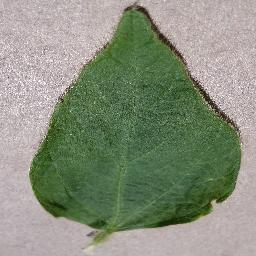
Label: Soybean___healthy